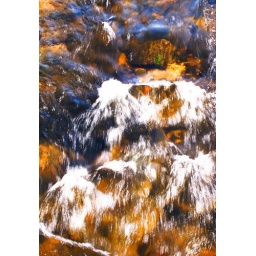
water over rocks (3/28)